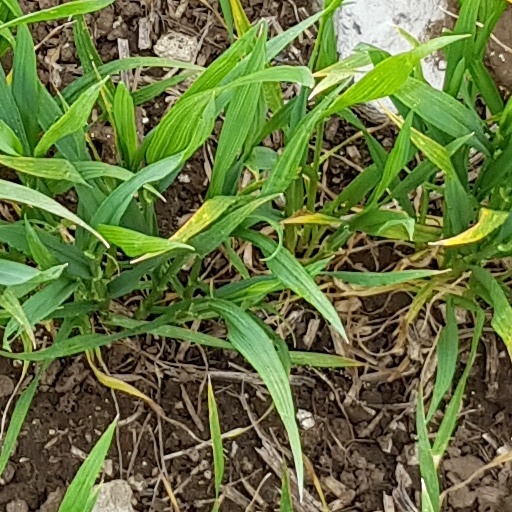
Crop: wheat